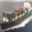
Label: ship